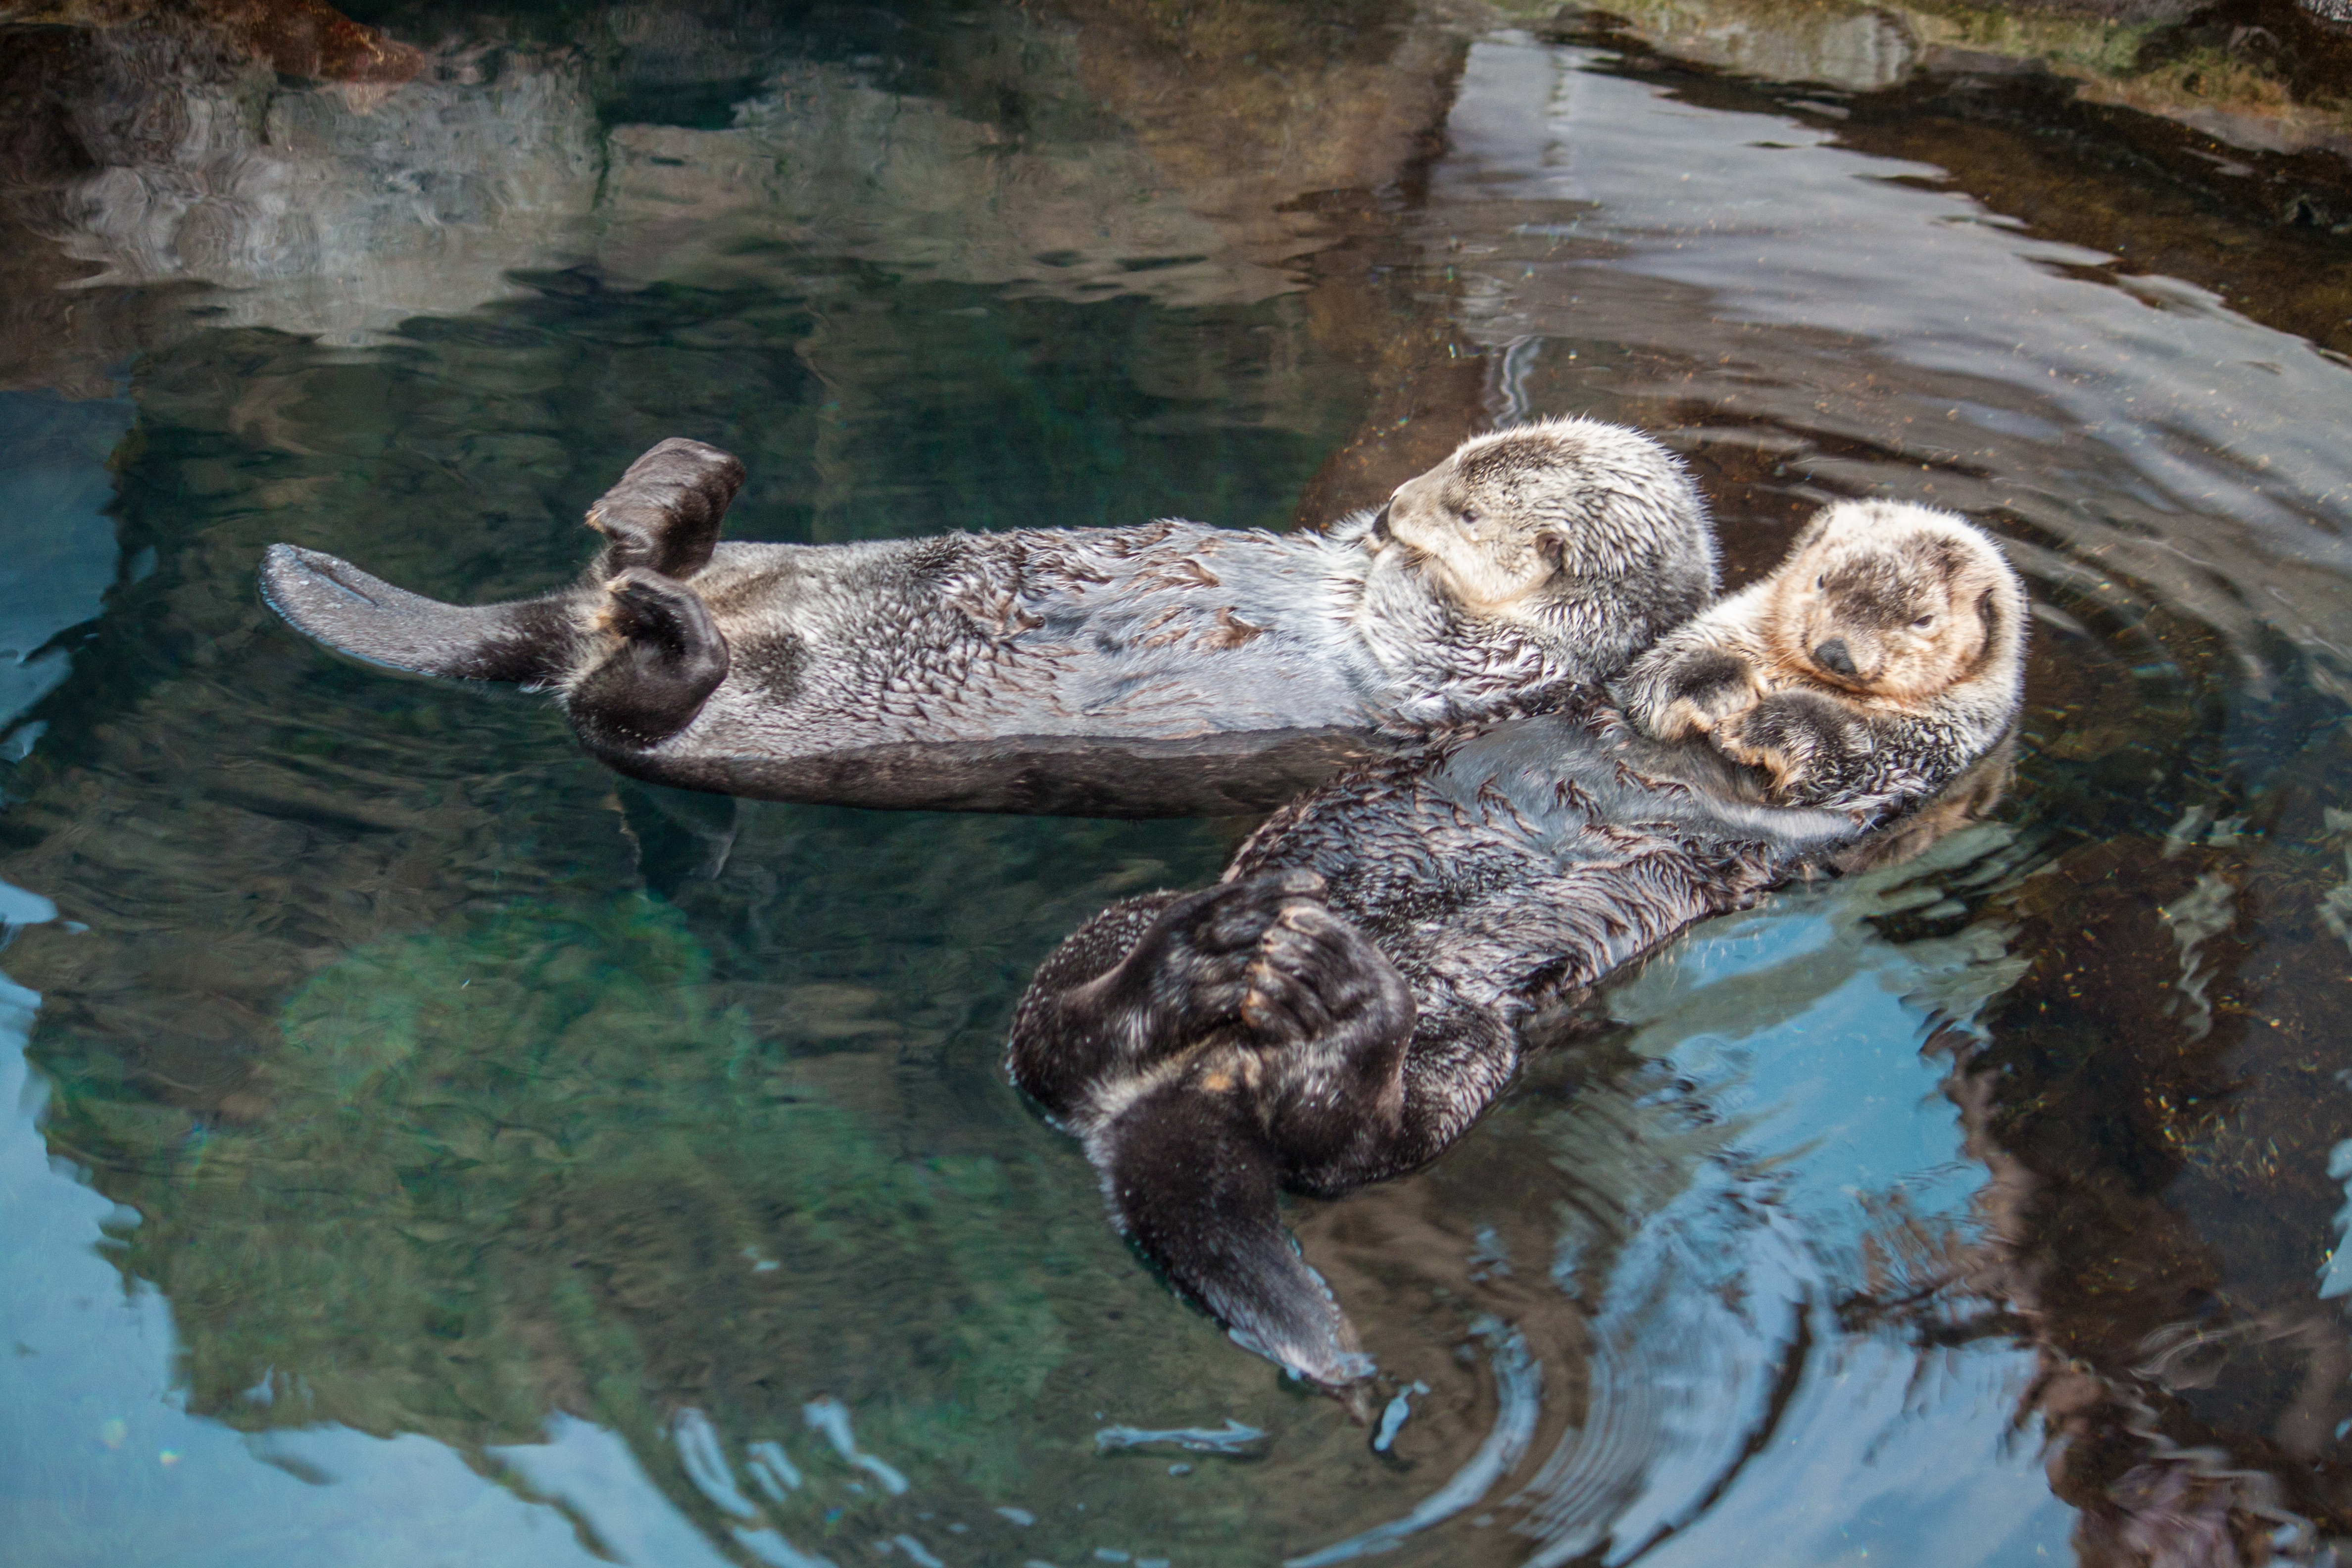
wildlife, fauna, duck, aquarium, otter, water bird, lisbon, relaxed, harbor seal, oceanarium, sea otter